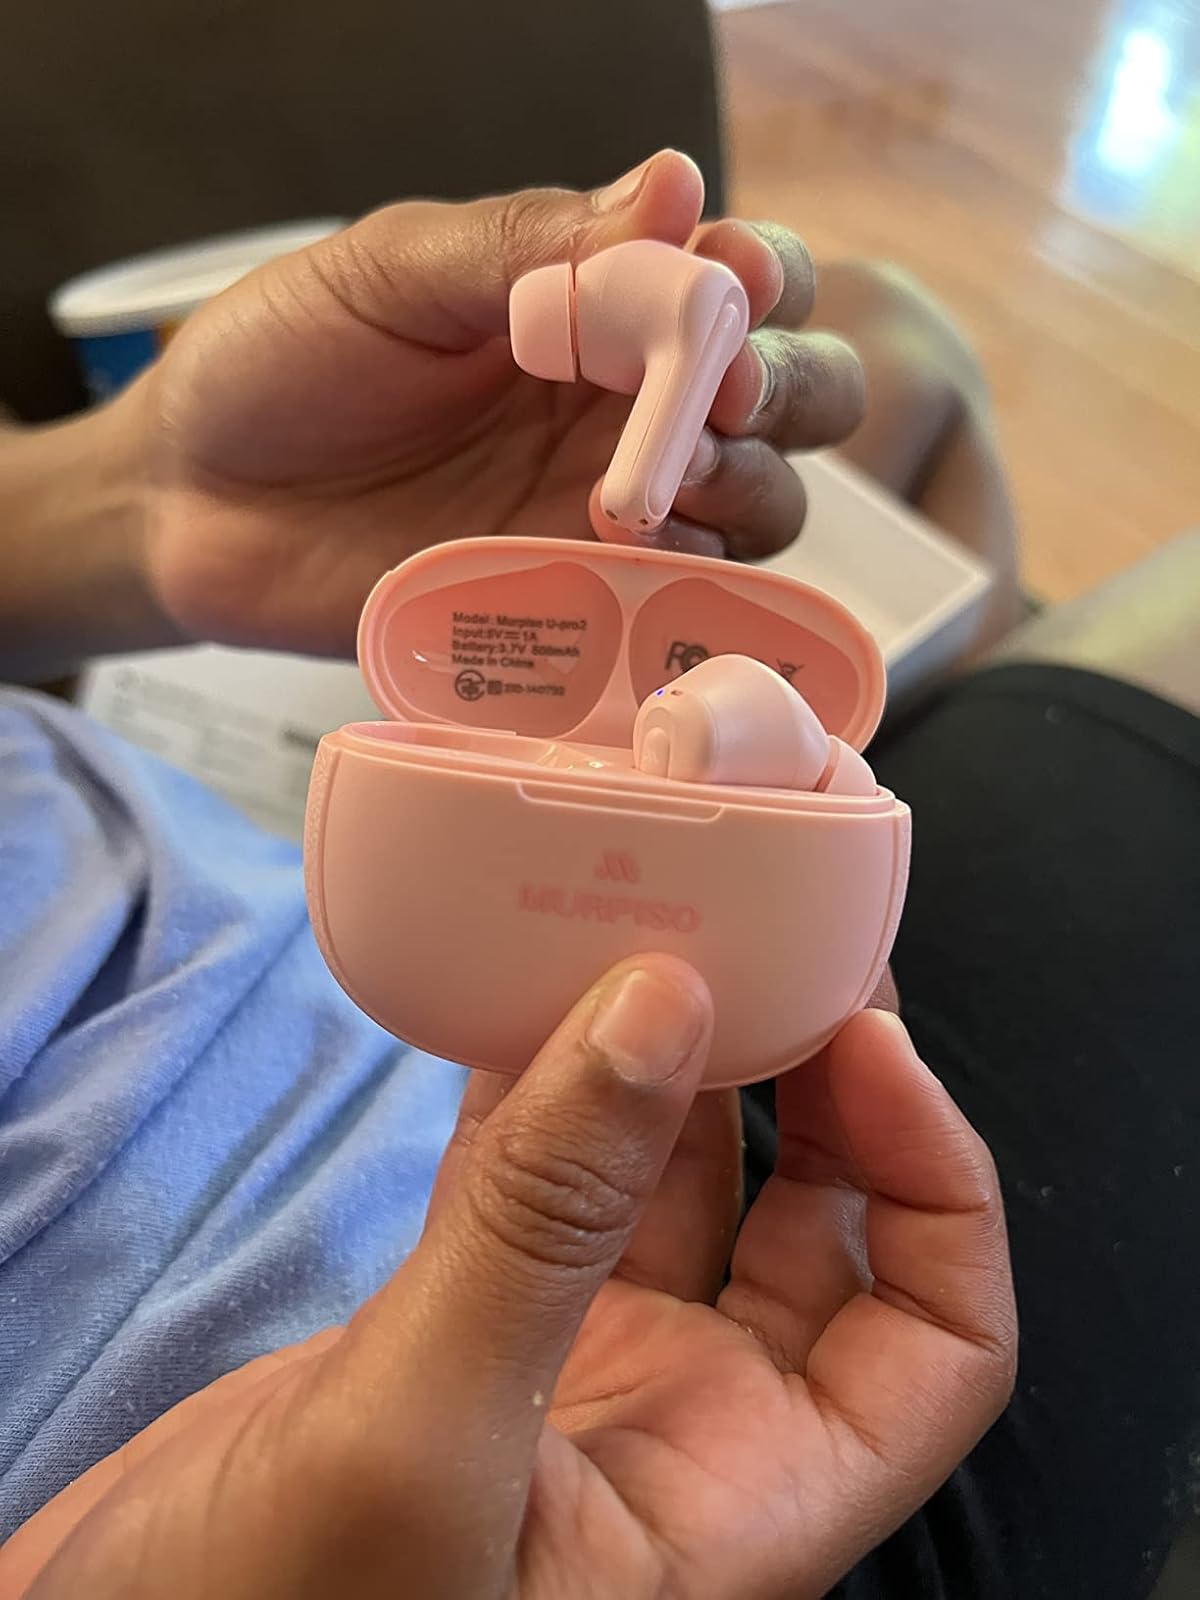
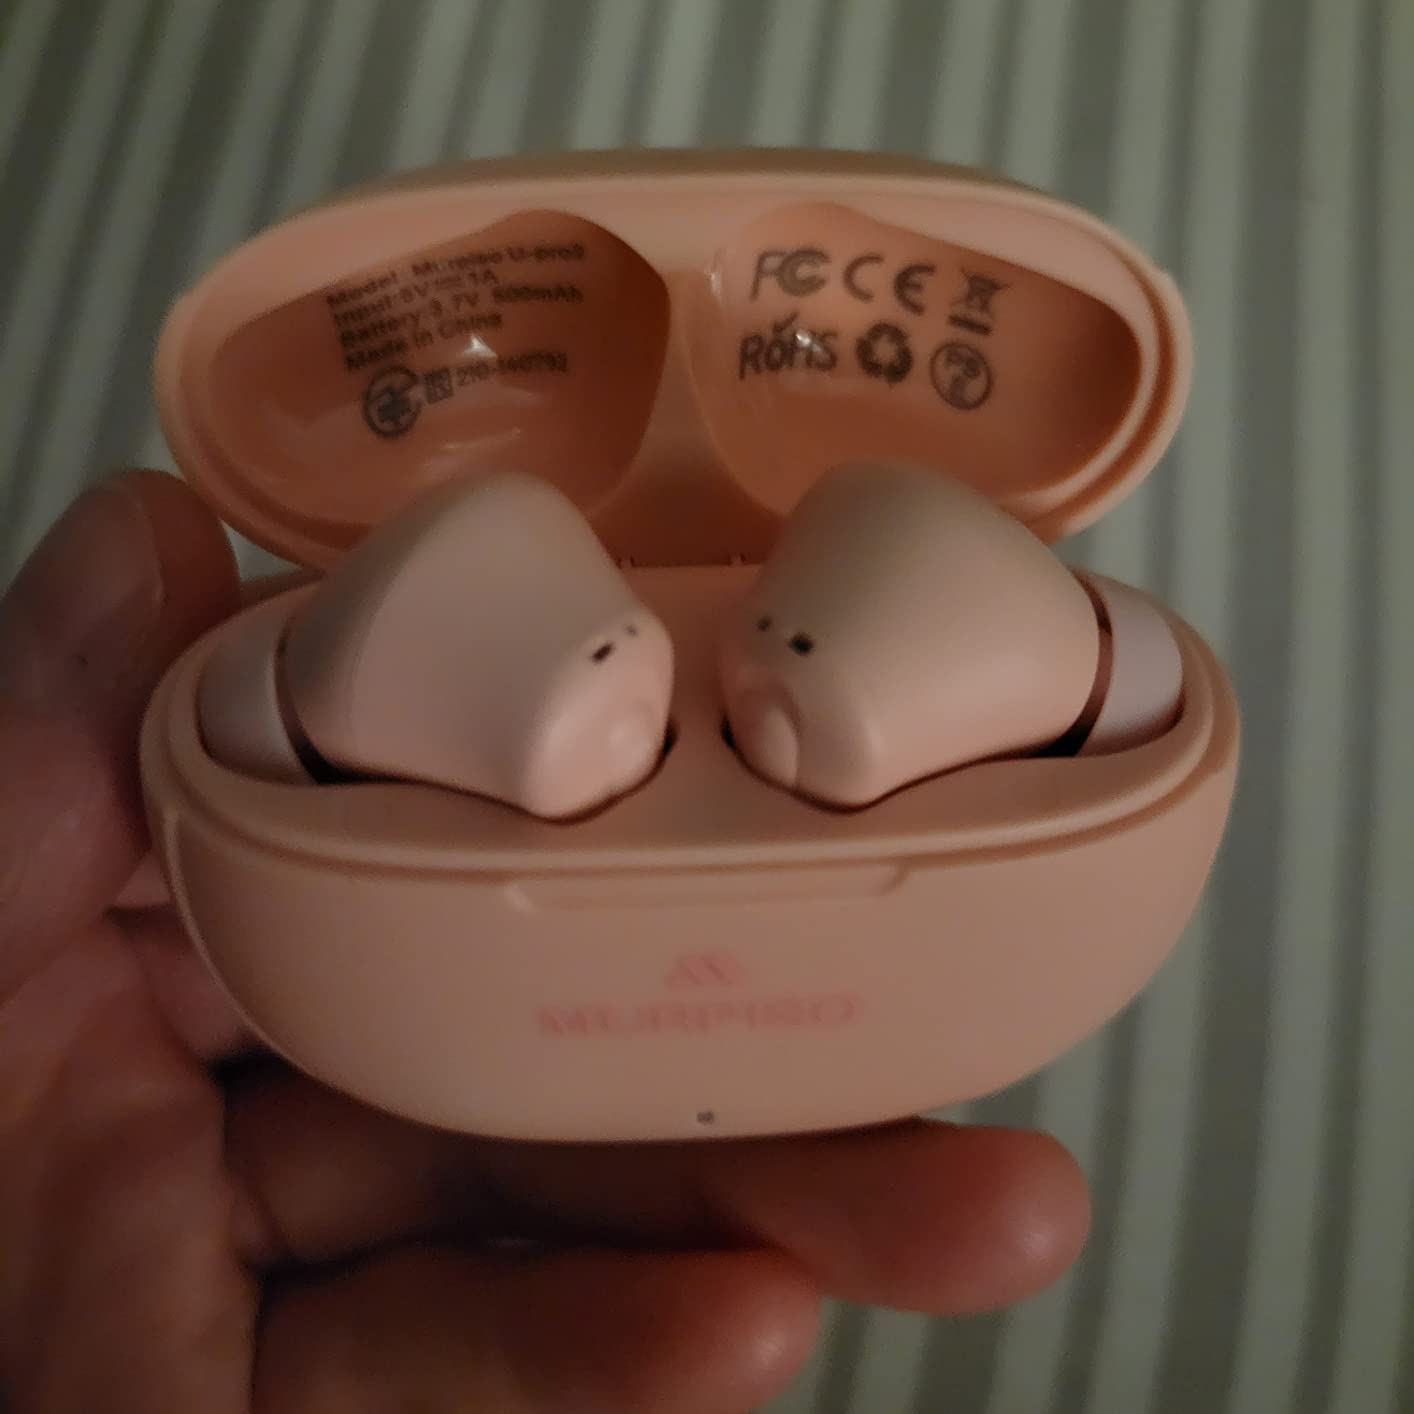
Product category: earbuds
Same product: yes